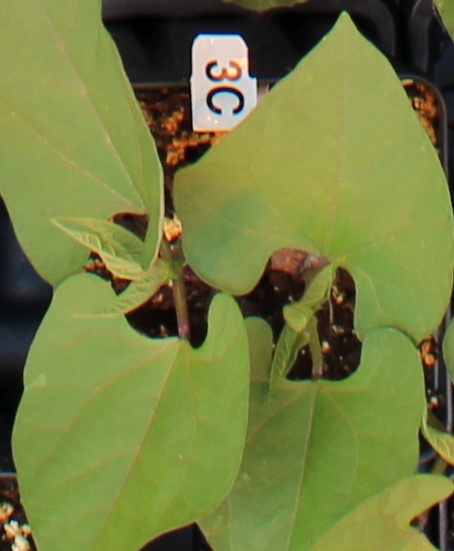
Label: Blackbean